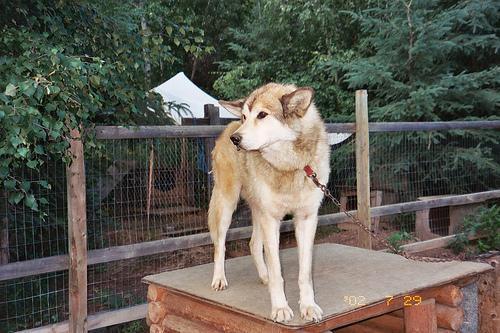
Eskimo_dog